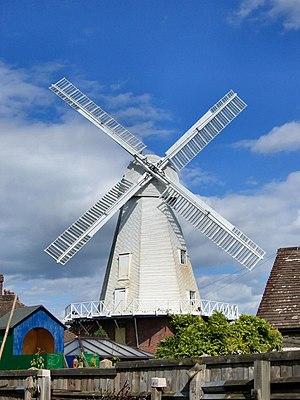
Cette liste des musées du Kent, Angleterre contient des musées qui sont définis dans ce contexte comme des institutions qui recueillent et soignent des objets d'intérêt culturel, artistique, scientifique ou historique. leurs collections ou expositions connexes disponibles pour la consultation publique. Sont également inclus les galeries d'art à but non lucratif et les galeries d'art universitaires. Les musées virtuels ne sont pas inclus.